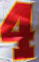
Number: 4